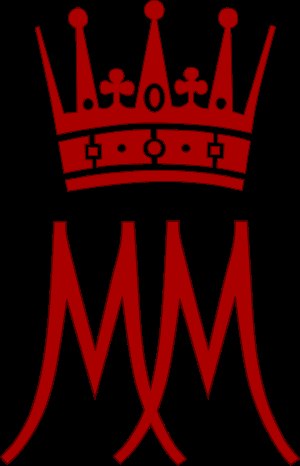
Kronprinsesse Mette-Marit af Norge / Titler, prædikater og dekorationer
Monogram
Hendes Kongelige Højhed kronprinsesse Mette-Marit er Norges kronprinsesse. Hun er datter af tidligere journalist Sven Olaf Bjarte Høiby og bankfunktionær Marit Tjessem. Hun blev gift med kronprins Haakon af Norge den 25. august 2001 i Oslo Domkirke.